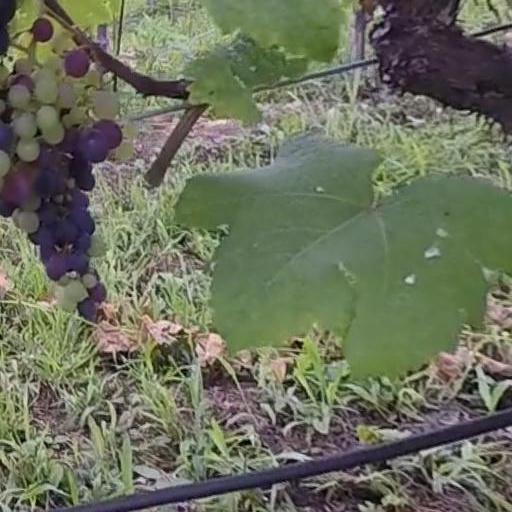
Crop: grape